Svenska Spel

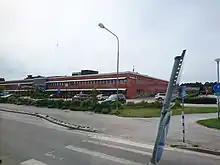
Company headquarters in Visby, Sweden

The company was founded in 1 January 1997 by the merger of the two state companies, Penninglotteriet and Tipstjänst. The headquarters is located in Visby, Sweden.